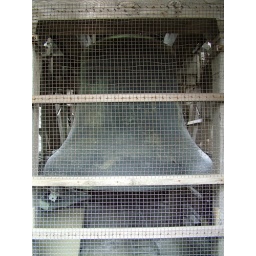
The bell in the clock tower. Very deafening, even from the floor below.